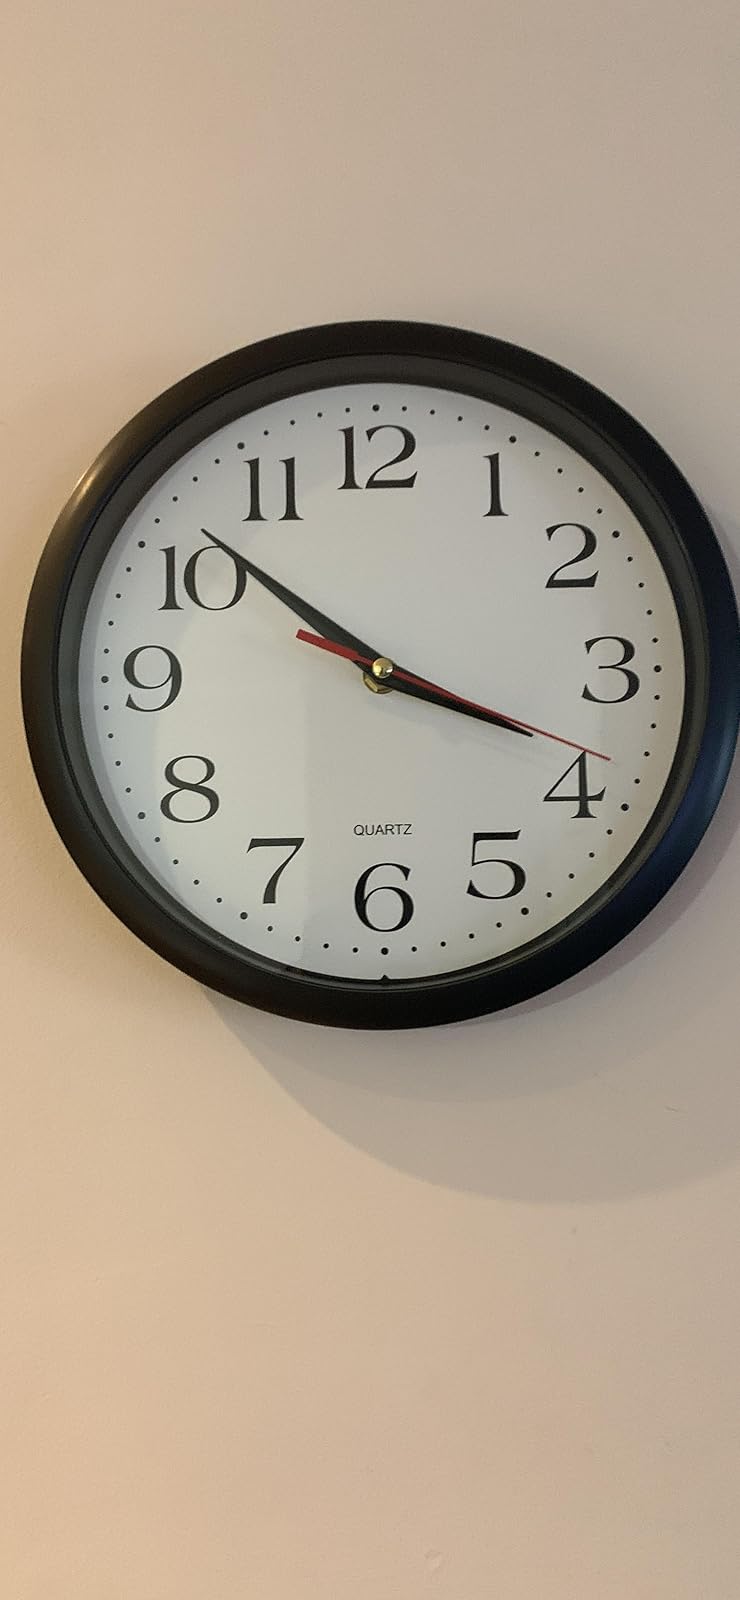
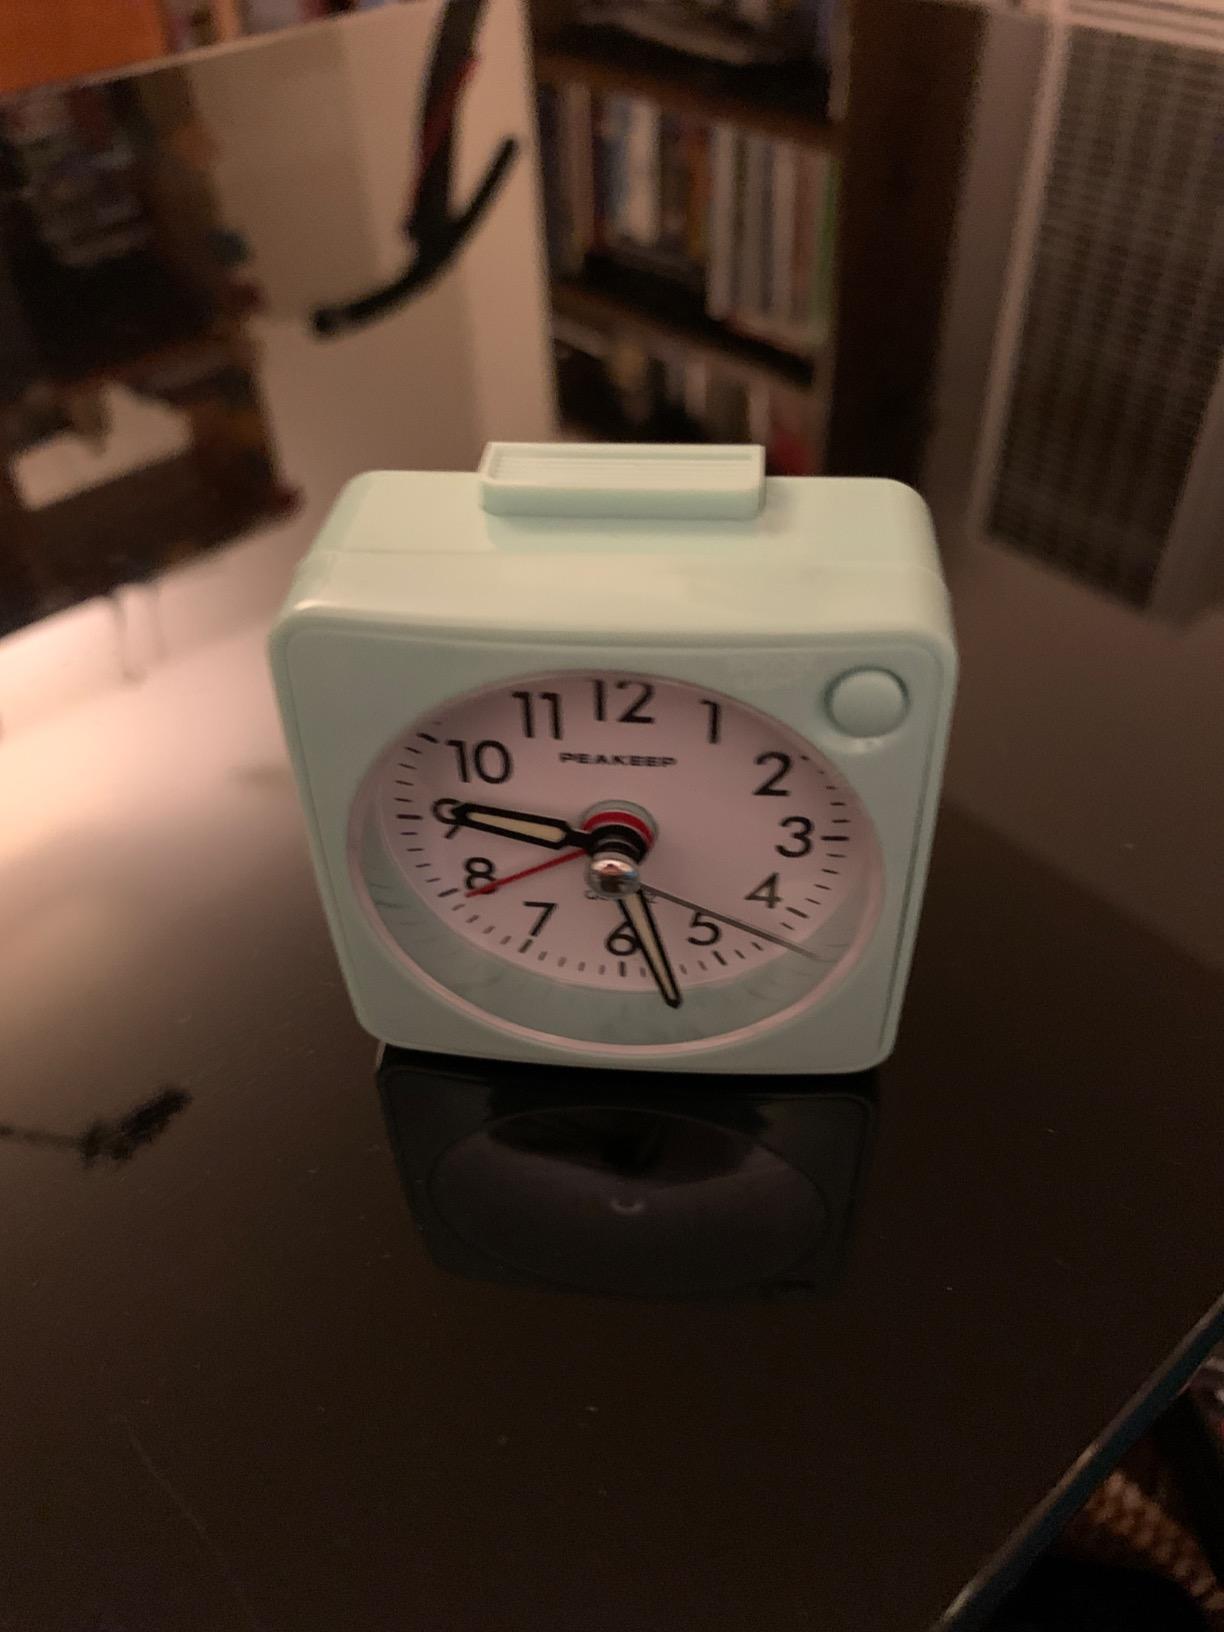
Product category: clock
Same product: no